Stemodia durantifolia

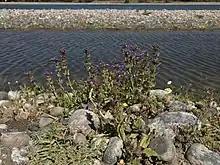
A plant in habitat.

In Chile and Argentina, the variety "Stemodia durantifolia" var. "chilensis" is found, with the typical variety absent. In Chile, this species is found in the north, central, and southern parts of the country, from Atacama Region to Araucania Region. In Argentina, this species is found in the province of Rio Negro and possibly in Patagonia. Previous identifications in Argentina of "S. durantifolia" var. "durantifolia", the typical species, are presumed to be misidentifications of "Stemodia stricta", "Stemodia lanceolata", and "Stemodia hyptoides".